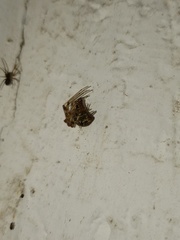
Species: Parasteatoda_tepidariorum